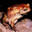
Label: frog